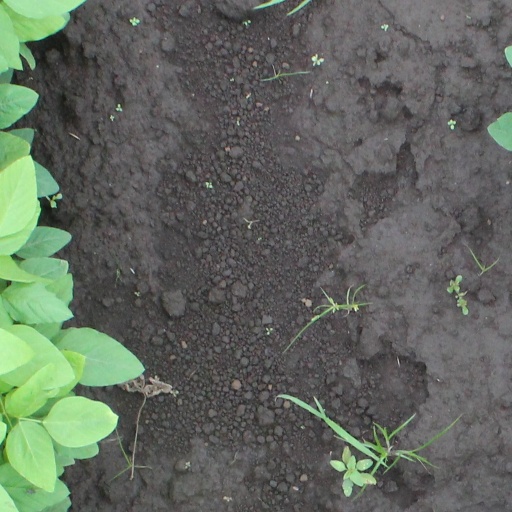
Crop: soybean